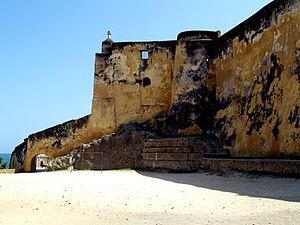
Fort Jesus
Fæstningsmurene. Fortet har et menneskelignende omrids, set fra luften.
Fort Jesus er en fæstning fra 1593 som ligger på øen Mombasa ud for havnebyen Mombasa i Kenya. Fortet blev bygget af portugisiske søfarere. Anlægget blev i 2011 opført på UNESCOs verdensarvliste, og det regnes som en af de bedst bevarede eksempler på portugisisk 1500-tals fæstningsbyggeri.